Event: Nepal Earthquake
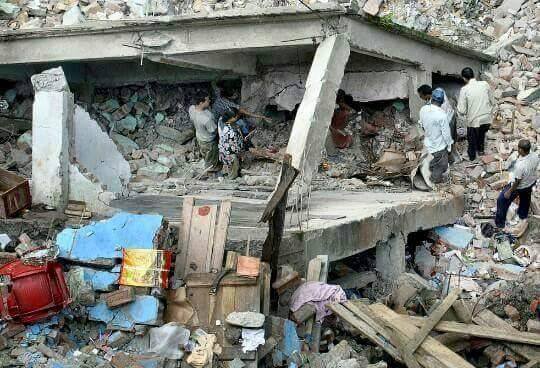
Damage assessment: damage